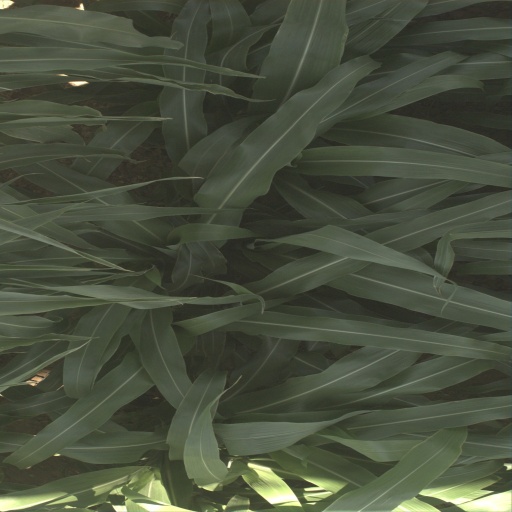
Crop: sorghum